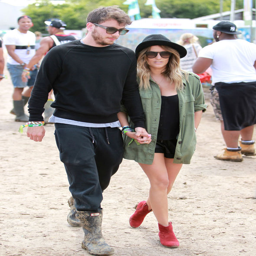
person split at the end